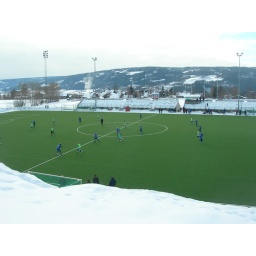
The only green in town ...its plastic of course